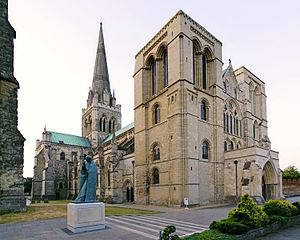
Chichester
"Chichester katedralby i West Sussex, i det sydøstlige England, med 30.925 indbyggere. Det er den eneste by i countiet, der har status som ""city"", og den er county town. Chichesters historie går tilbage til den romerske periode og var vigtig i det angelsaksiske England. Det er sæde for områdets stift og huser Chichester Cathedral, som er en domkirke grundlagt i 1100-tallet. Derudover findes nogle af Storbritanniens ældste bygninger og kirker i Chichester.